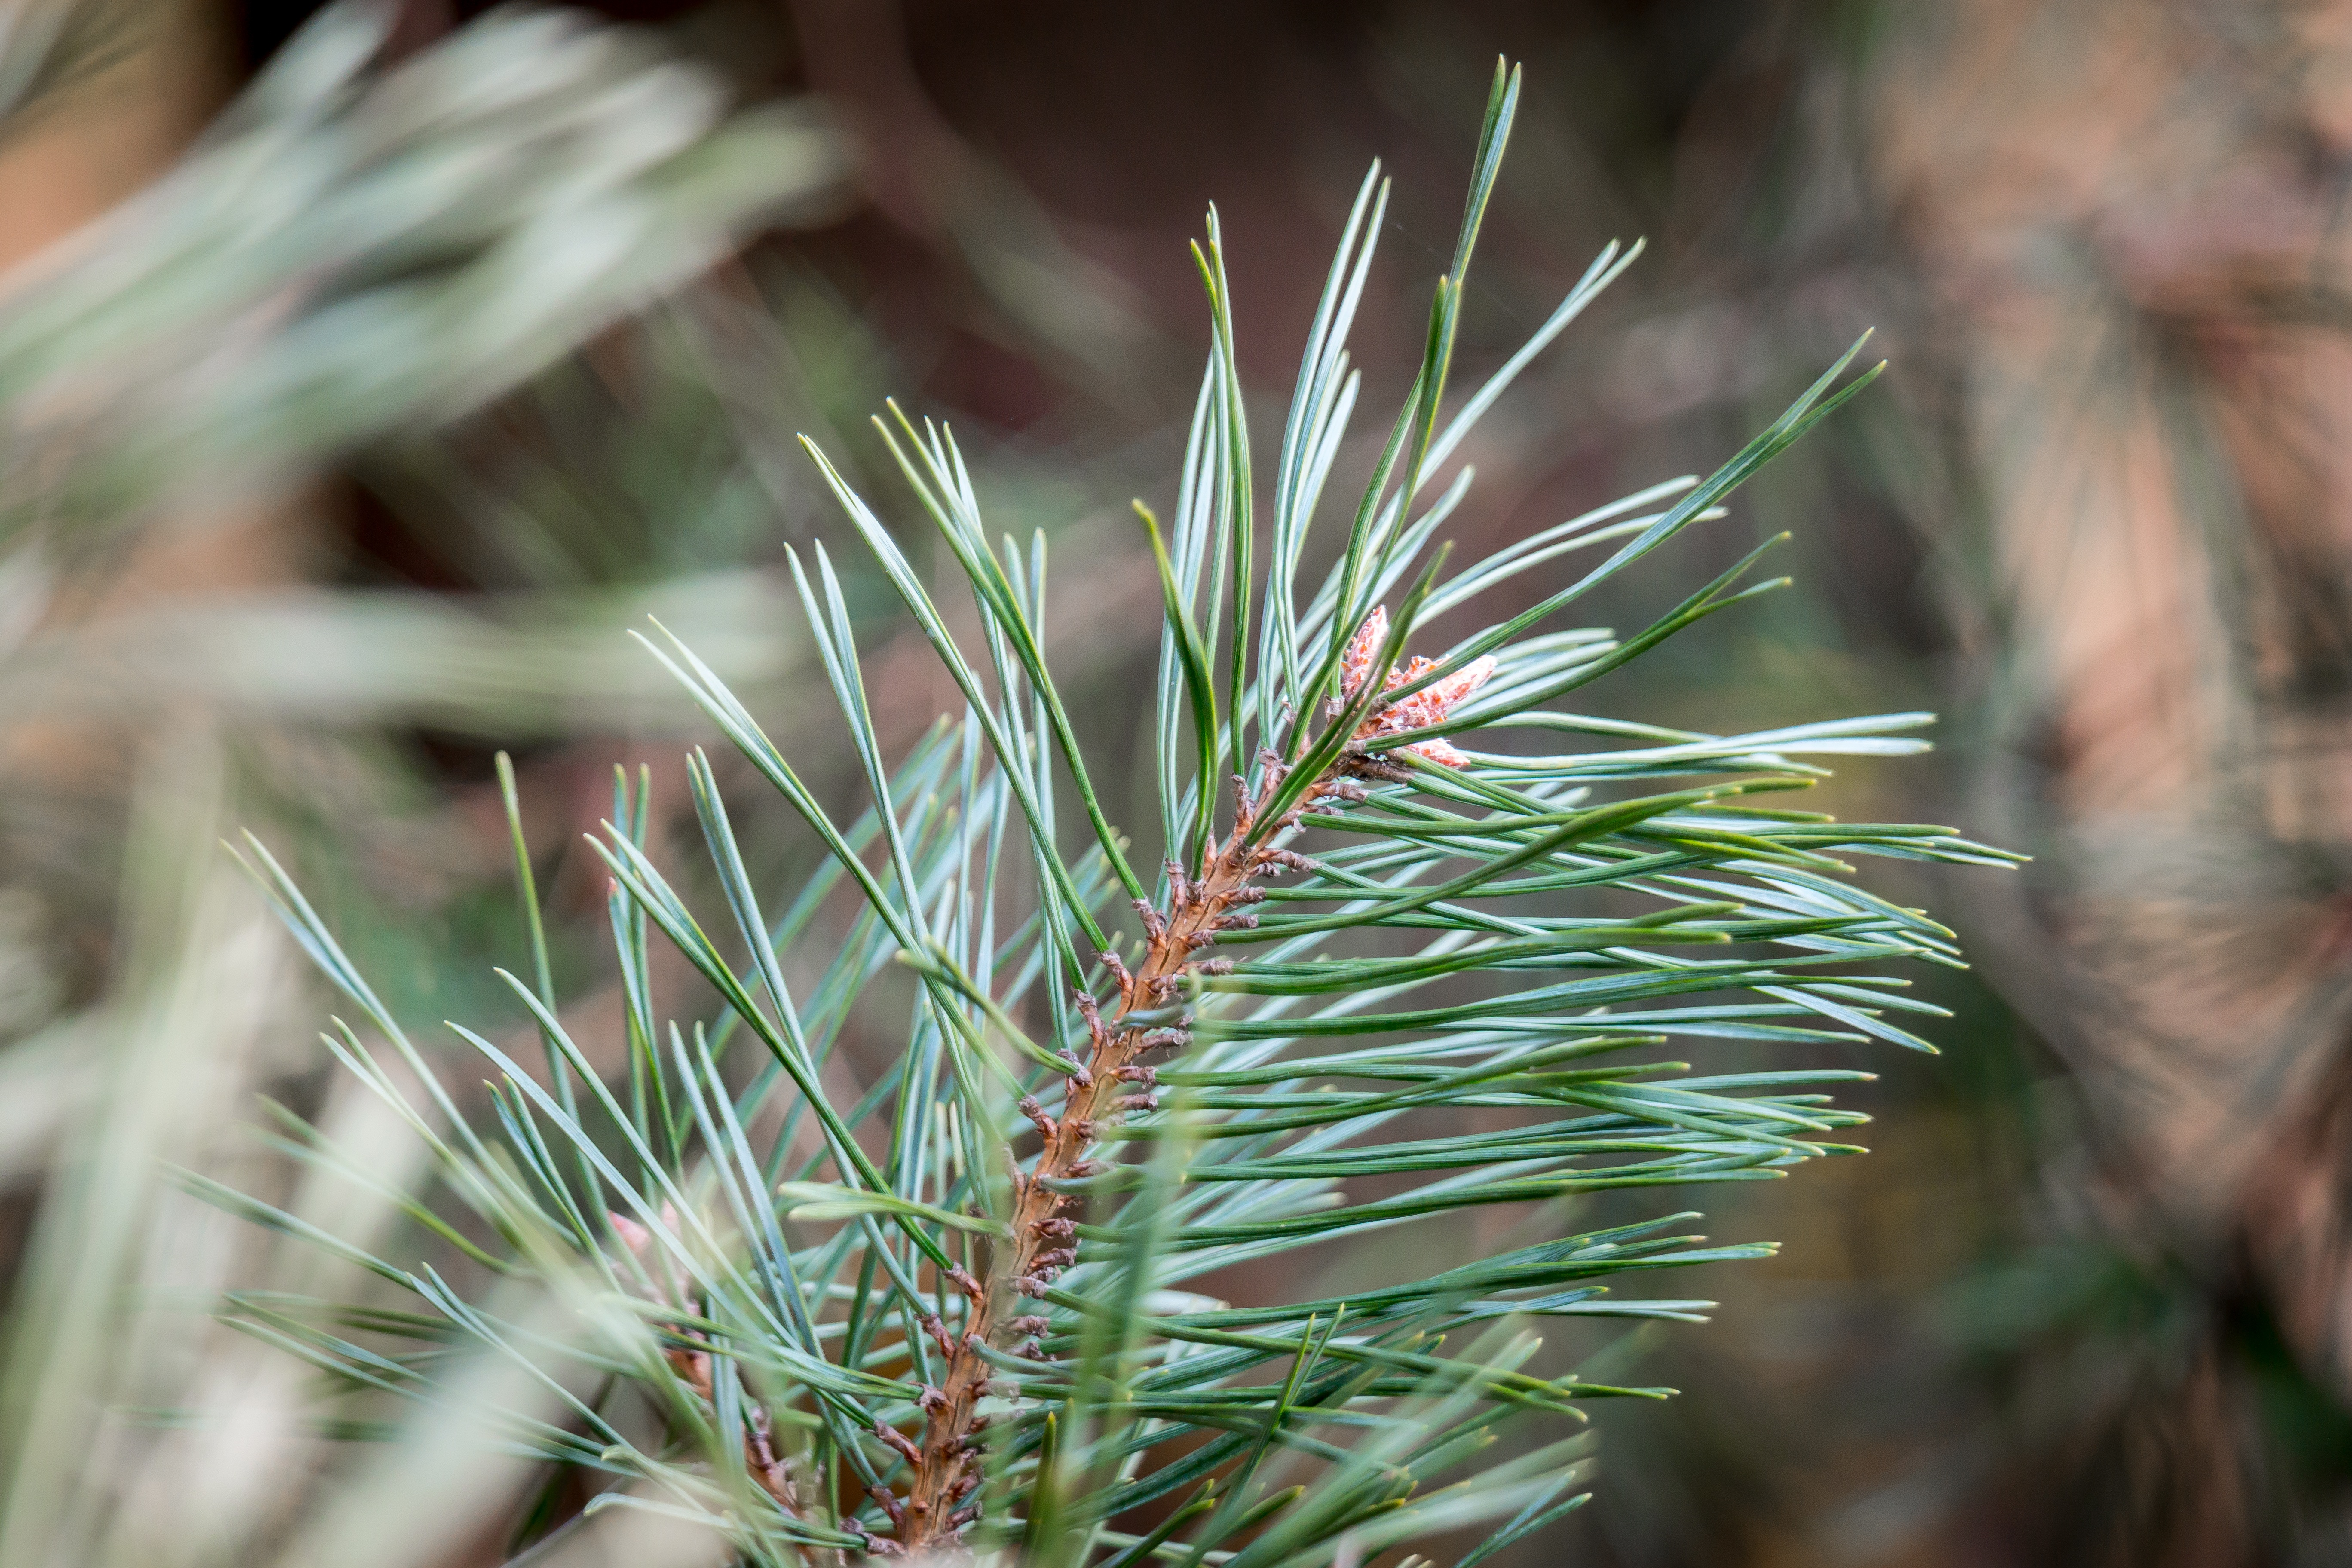
tree, nature, grass, branch, plant, leaf, flower, pine, evergreen, botany, fir, flora, twig, conifer, tap, spruce, needles, larch, pine cones, macro photography, pine needles, pine branch, pine family, grass family, woody plant, land plant, arecales